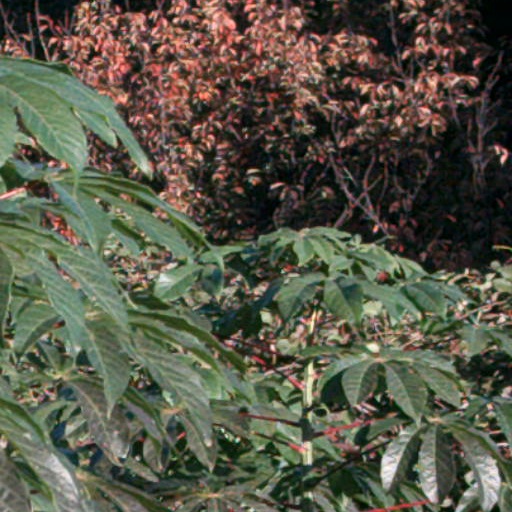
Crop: cassava